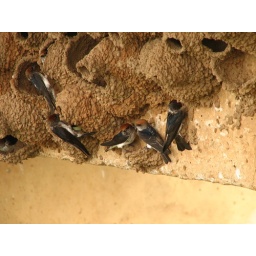
Streak throated swallows building their nest under the bridge